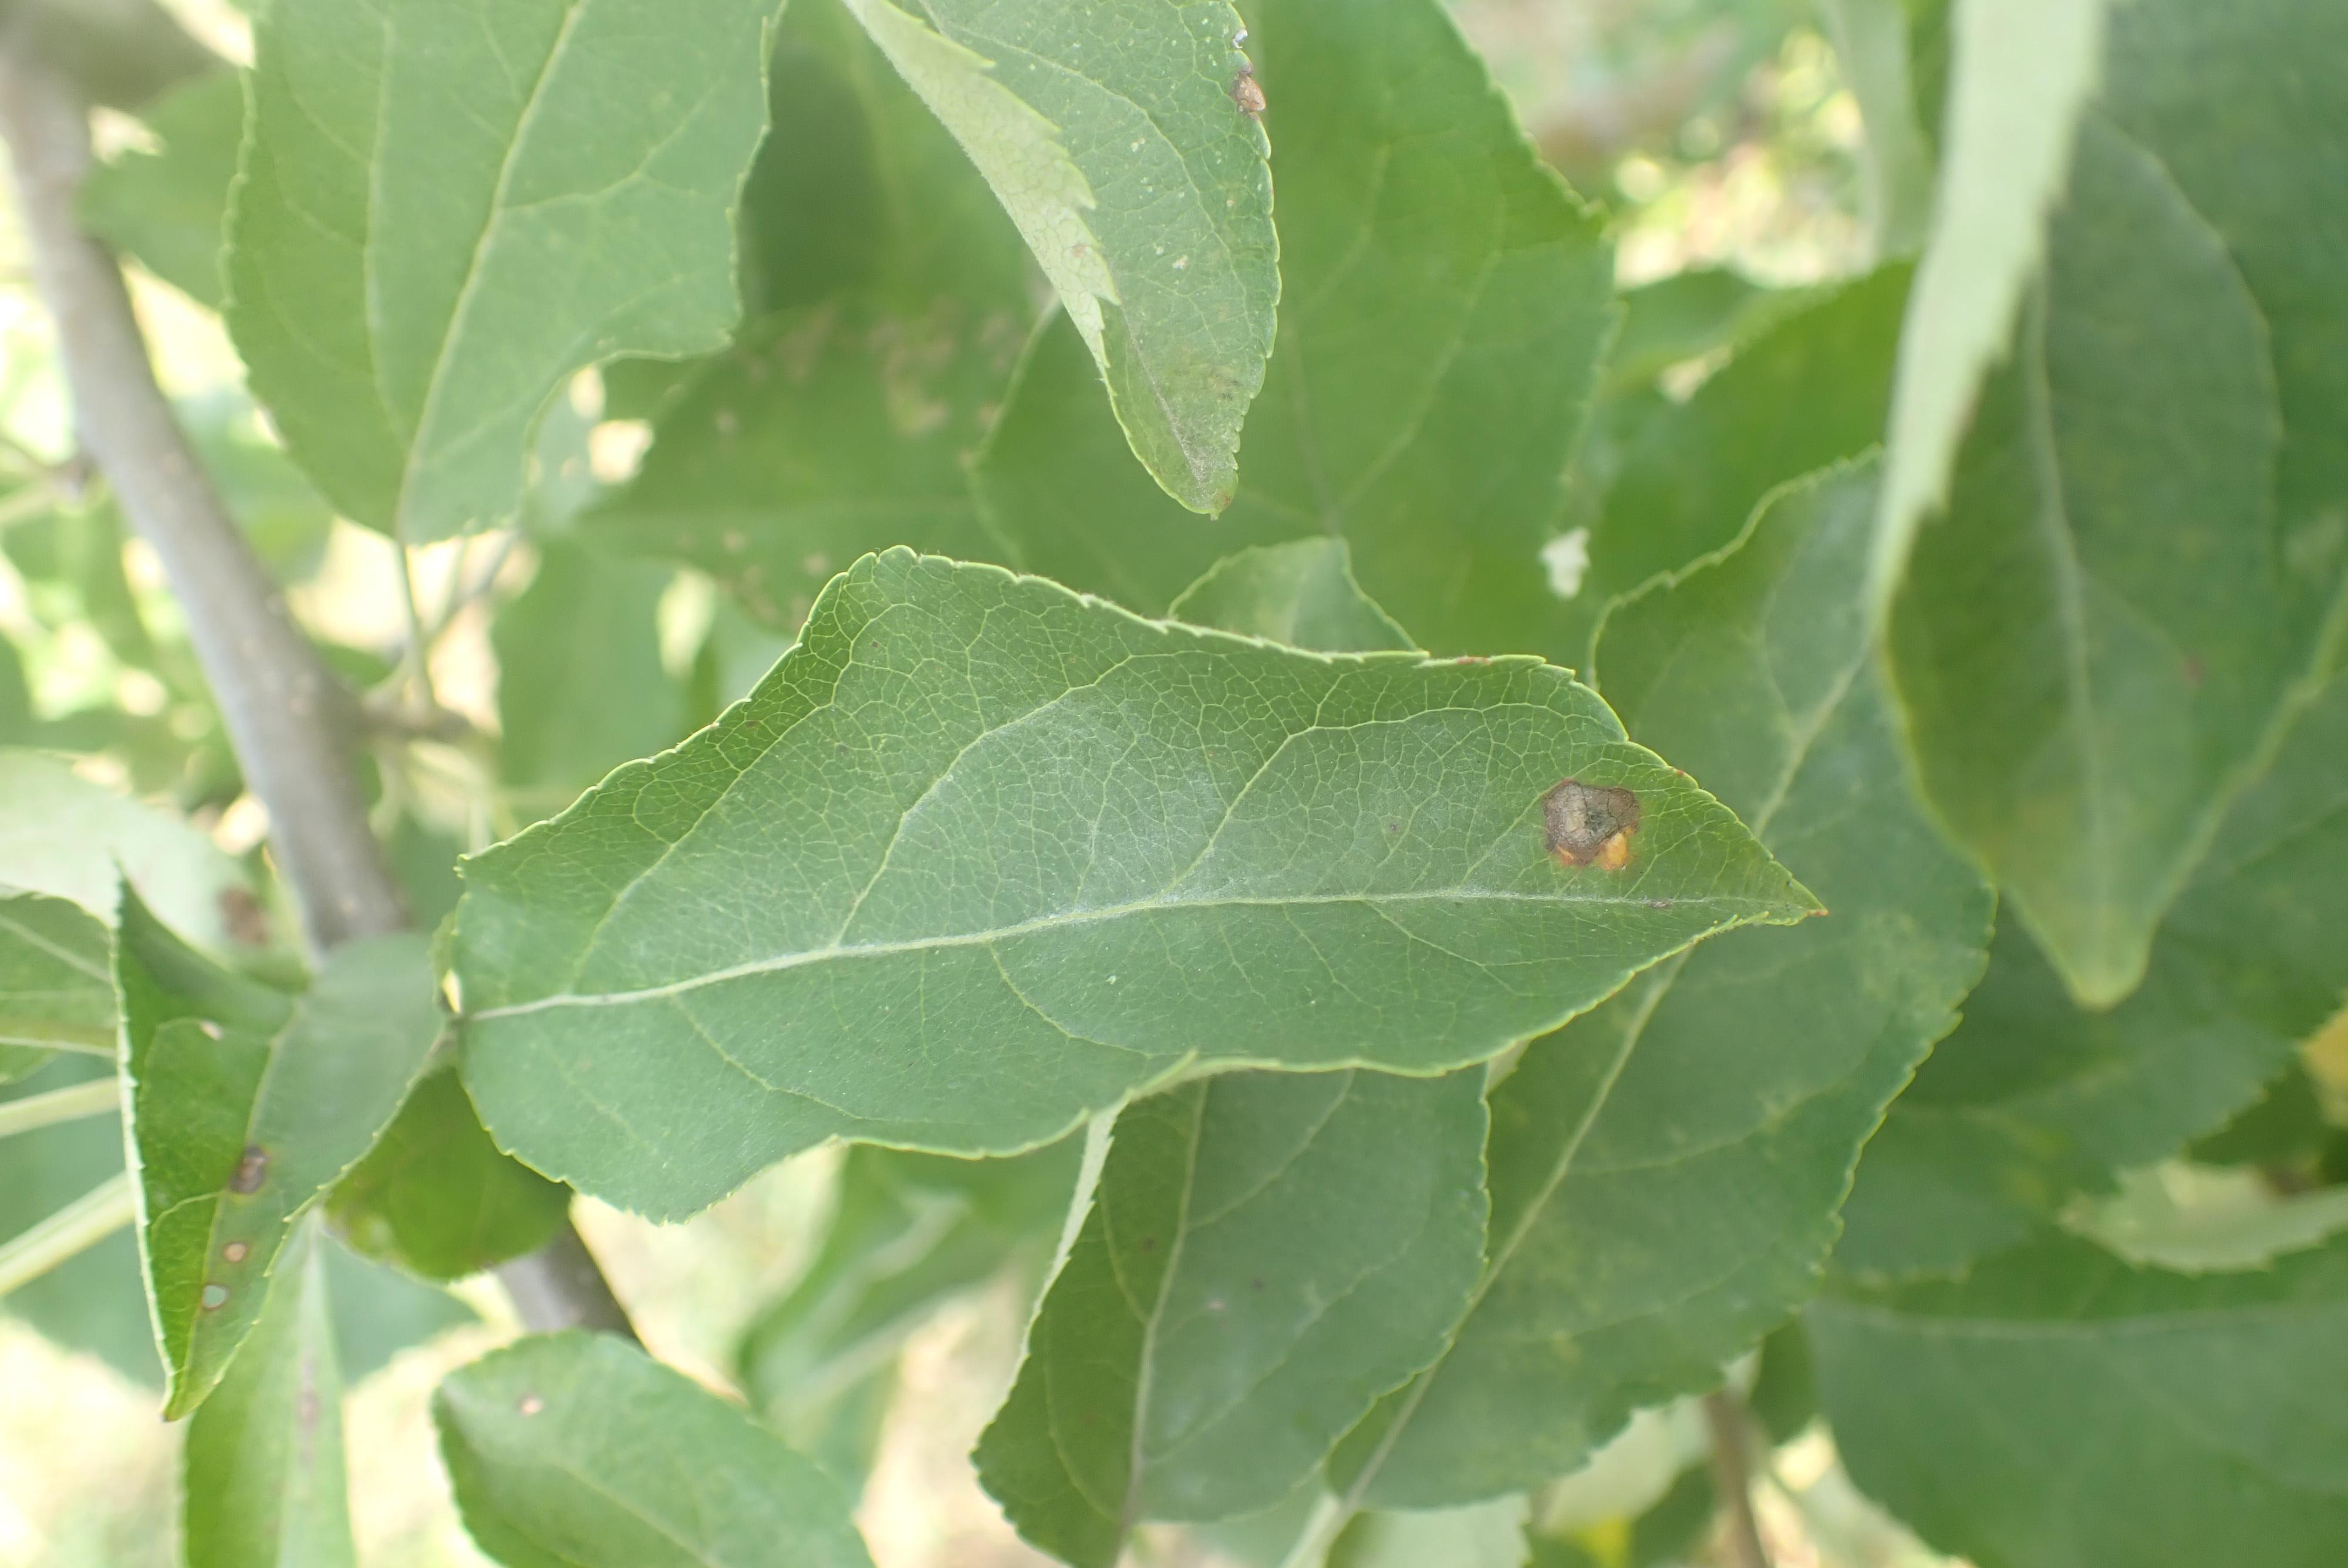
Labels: complex